Konstantin Albrecht

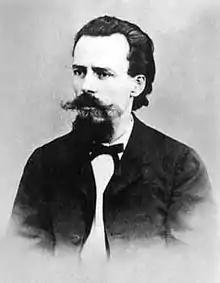
Konstantin Karlovich Albrecht

Konstantin Karlovich Albrecht (4 October 183626 June 1893) was a cellist in the Moscow Bolshoi Theater orchestra, a teacher and administrator. Interested in choral music, he founded the Moscow Choral Society in 1878. He also helped to found the Russian Musical Society and the Moscow Conservatory.